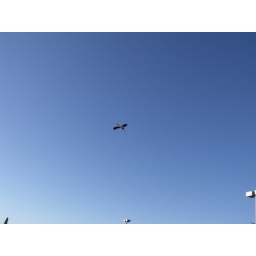
wood stork flying in the glorious blue sky above